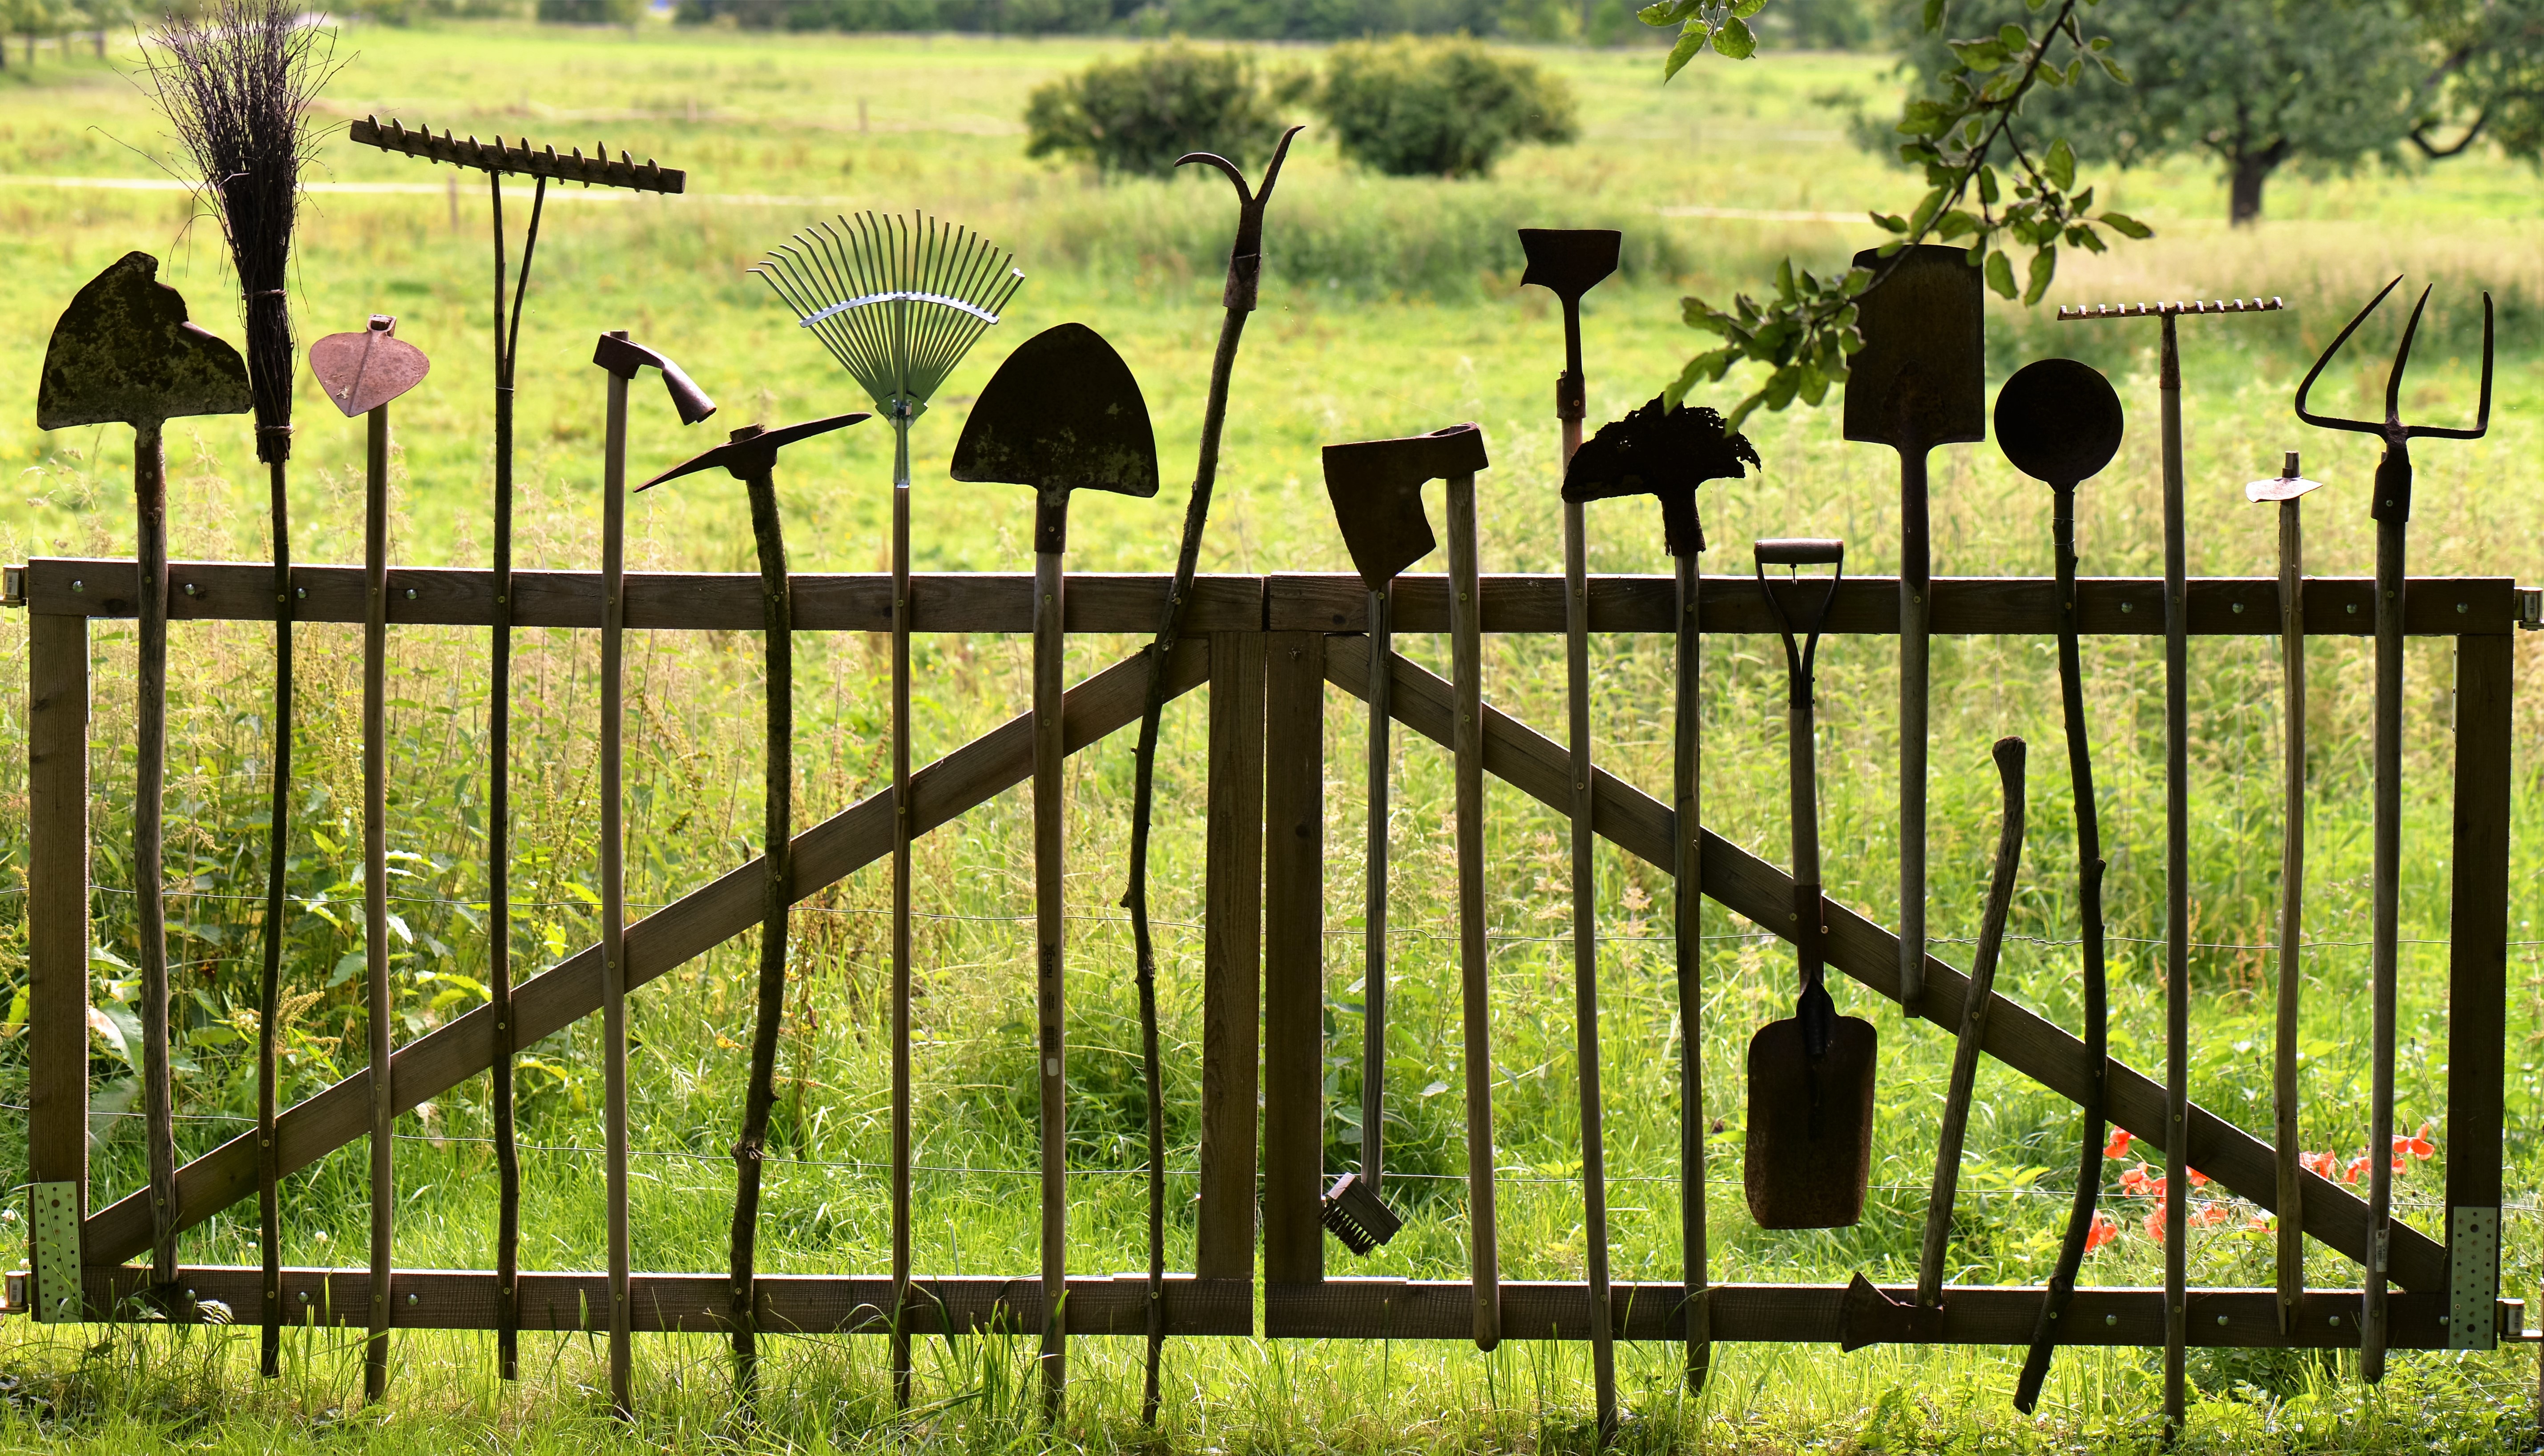
grass, fence, old, worn, nostalgic, used, gardening tools, outdoor structure, home fencing